Montgomery Street School

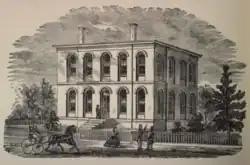
1871 wood engraving of the school

The Montgomery Street School, also known as the Emma Dolfinger School and located at 2500-2506 Montgomery Street, Louisville, Kentucky, is listed on the National Register of Historic Places.